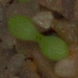
Label: scentless_mayweed